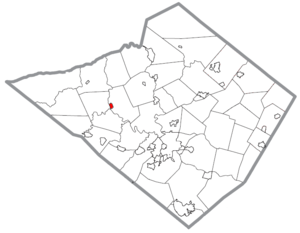
Bernville est un borough situé au centre du comté de Berks, en Pennsylvanie, aux États-Unis. En 2010, il comptait une population de 955 habitants. Il est incorporé en 1851.